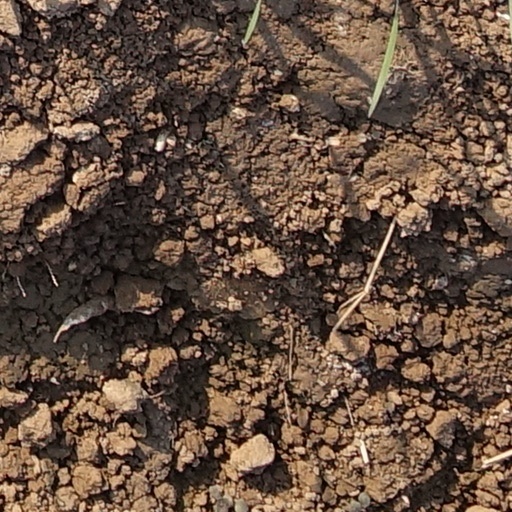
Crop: wheat